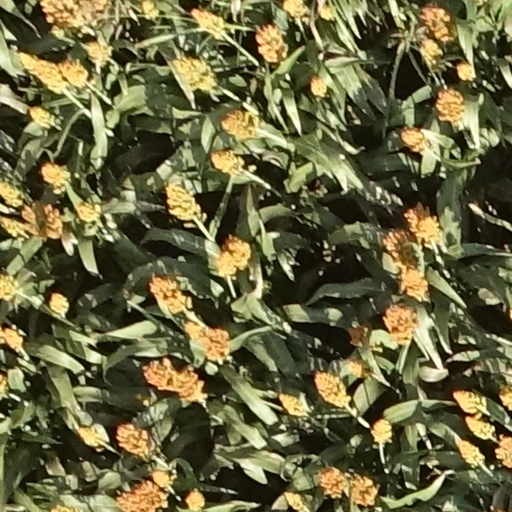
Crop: sorghum